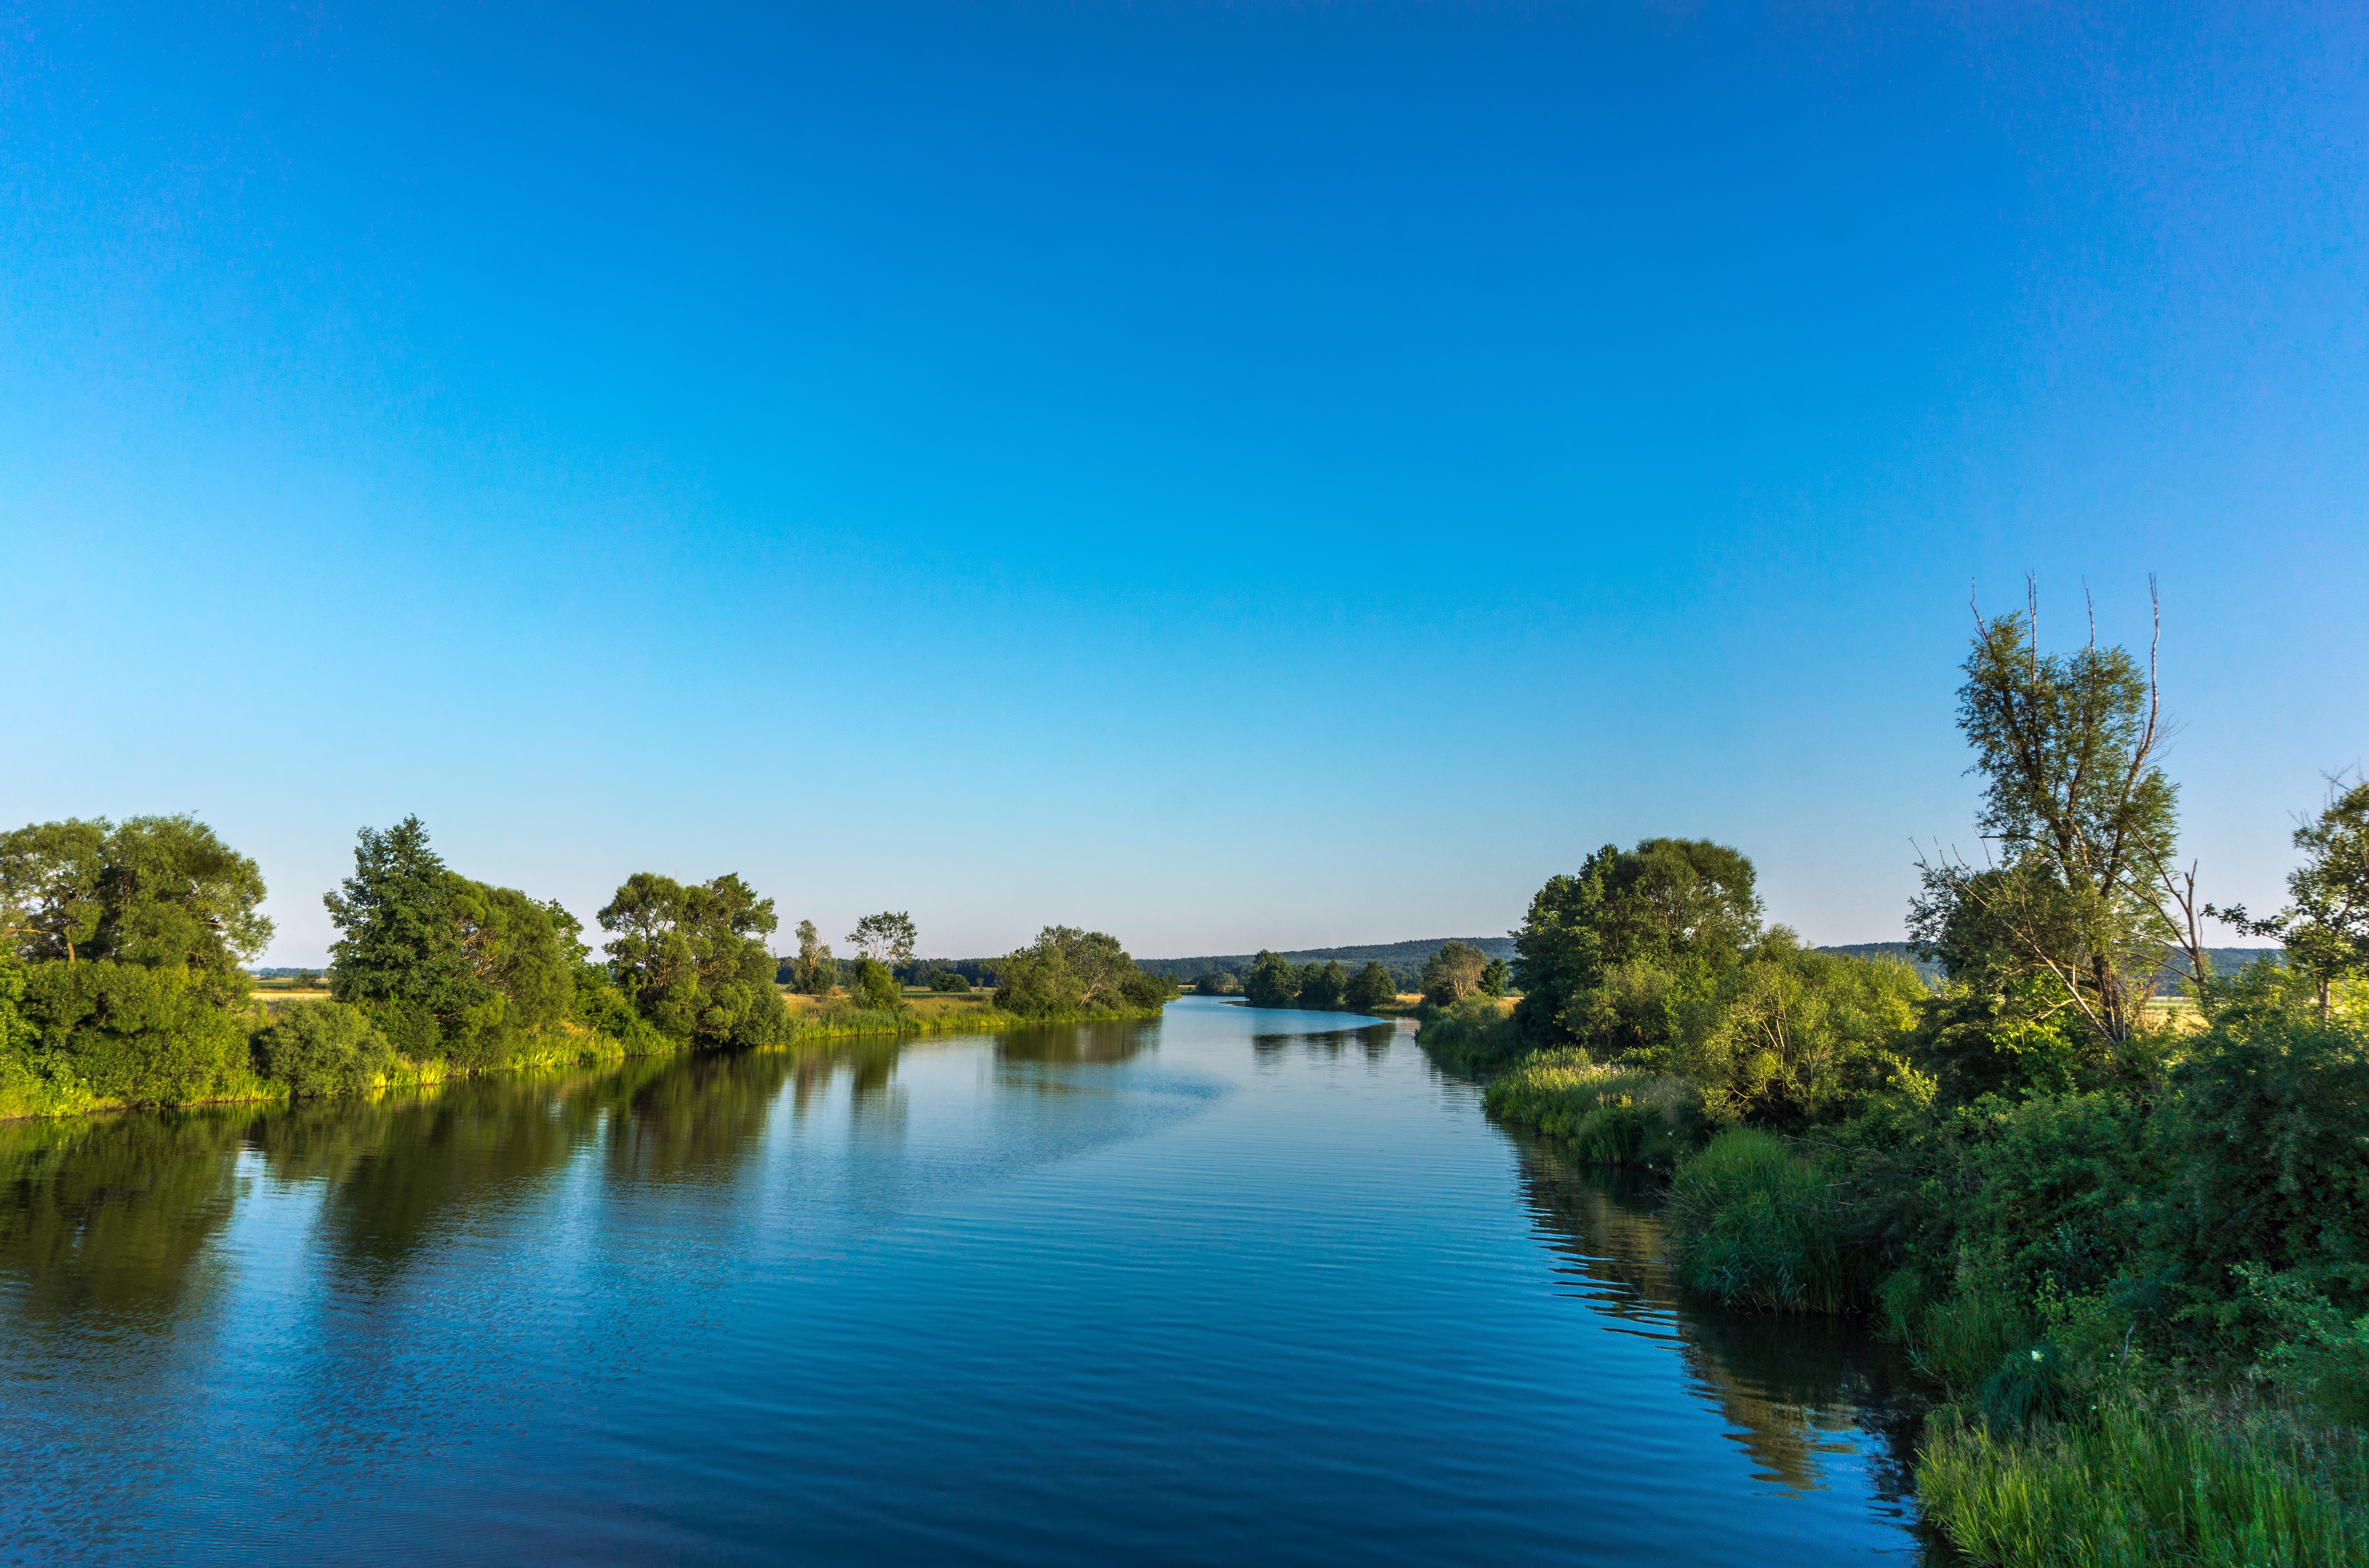
landscape, sky, lake, river, canal, panorama, reflection, reservoir, waterway, body of water, trees, ecosystem, landform, altm hl